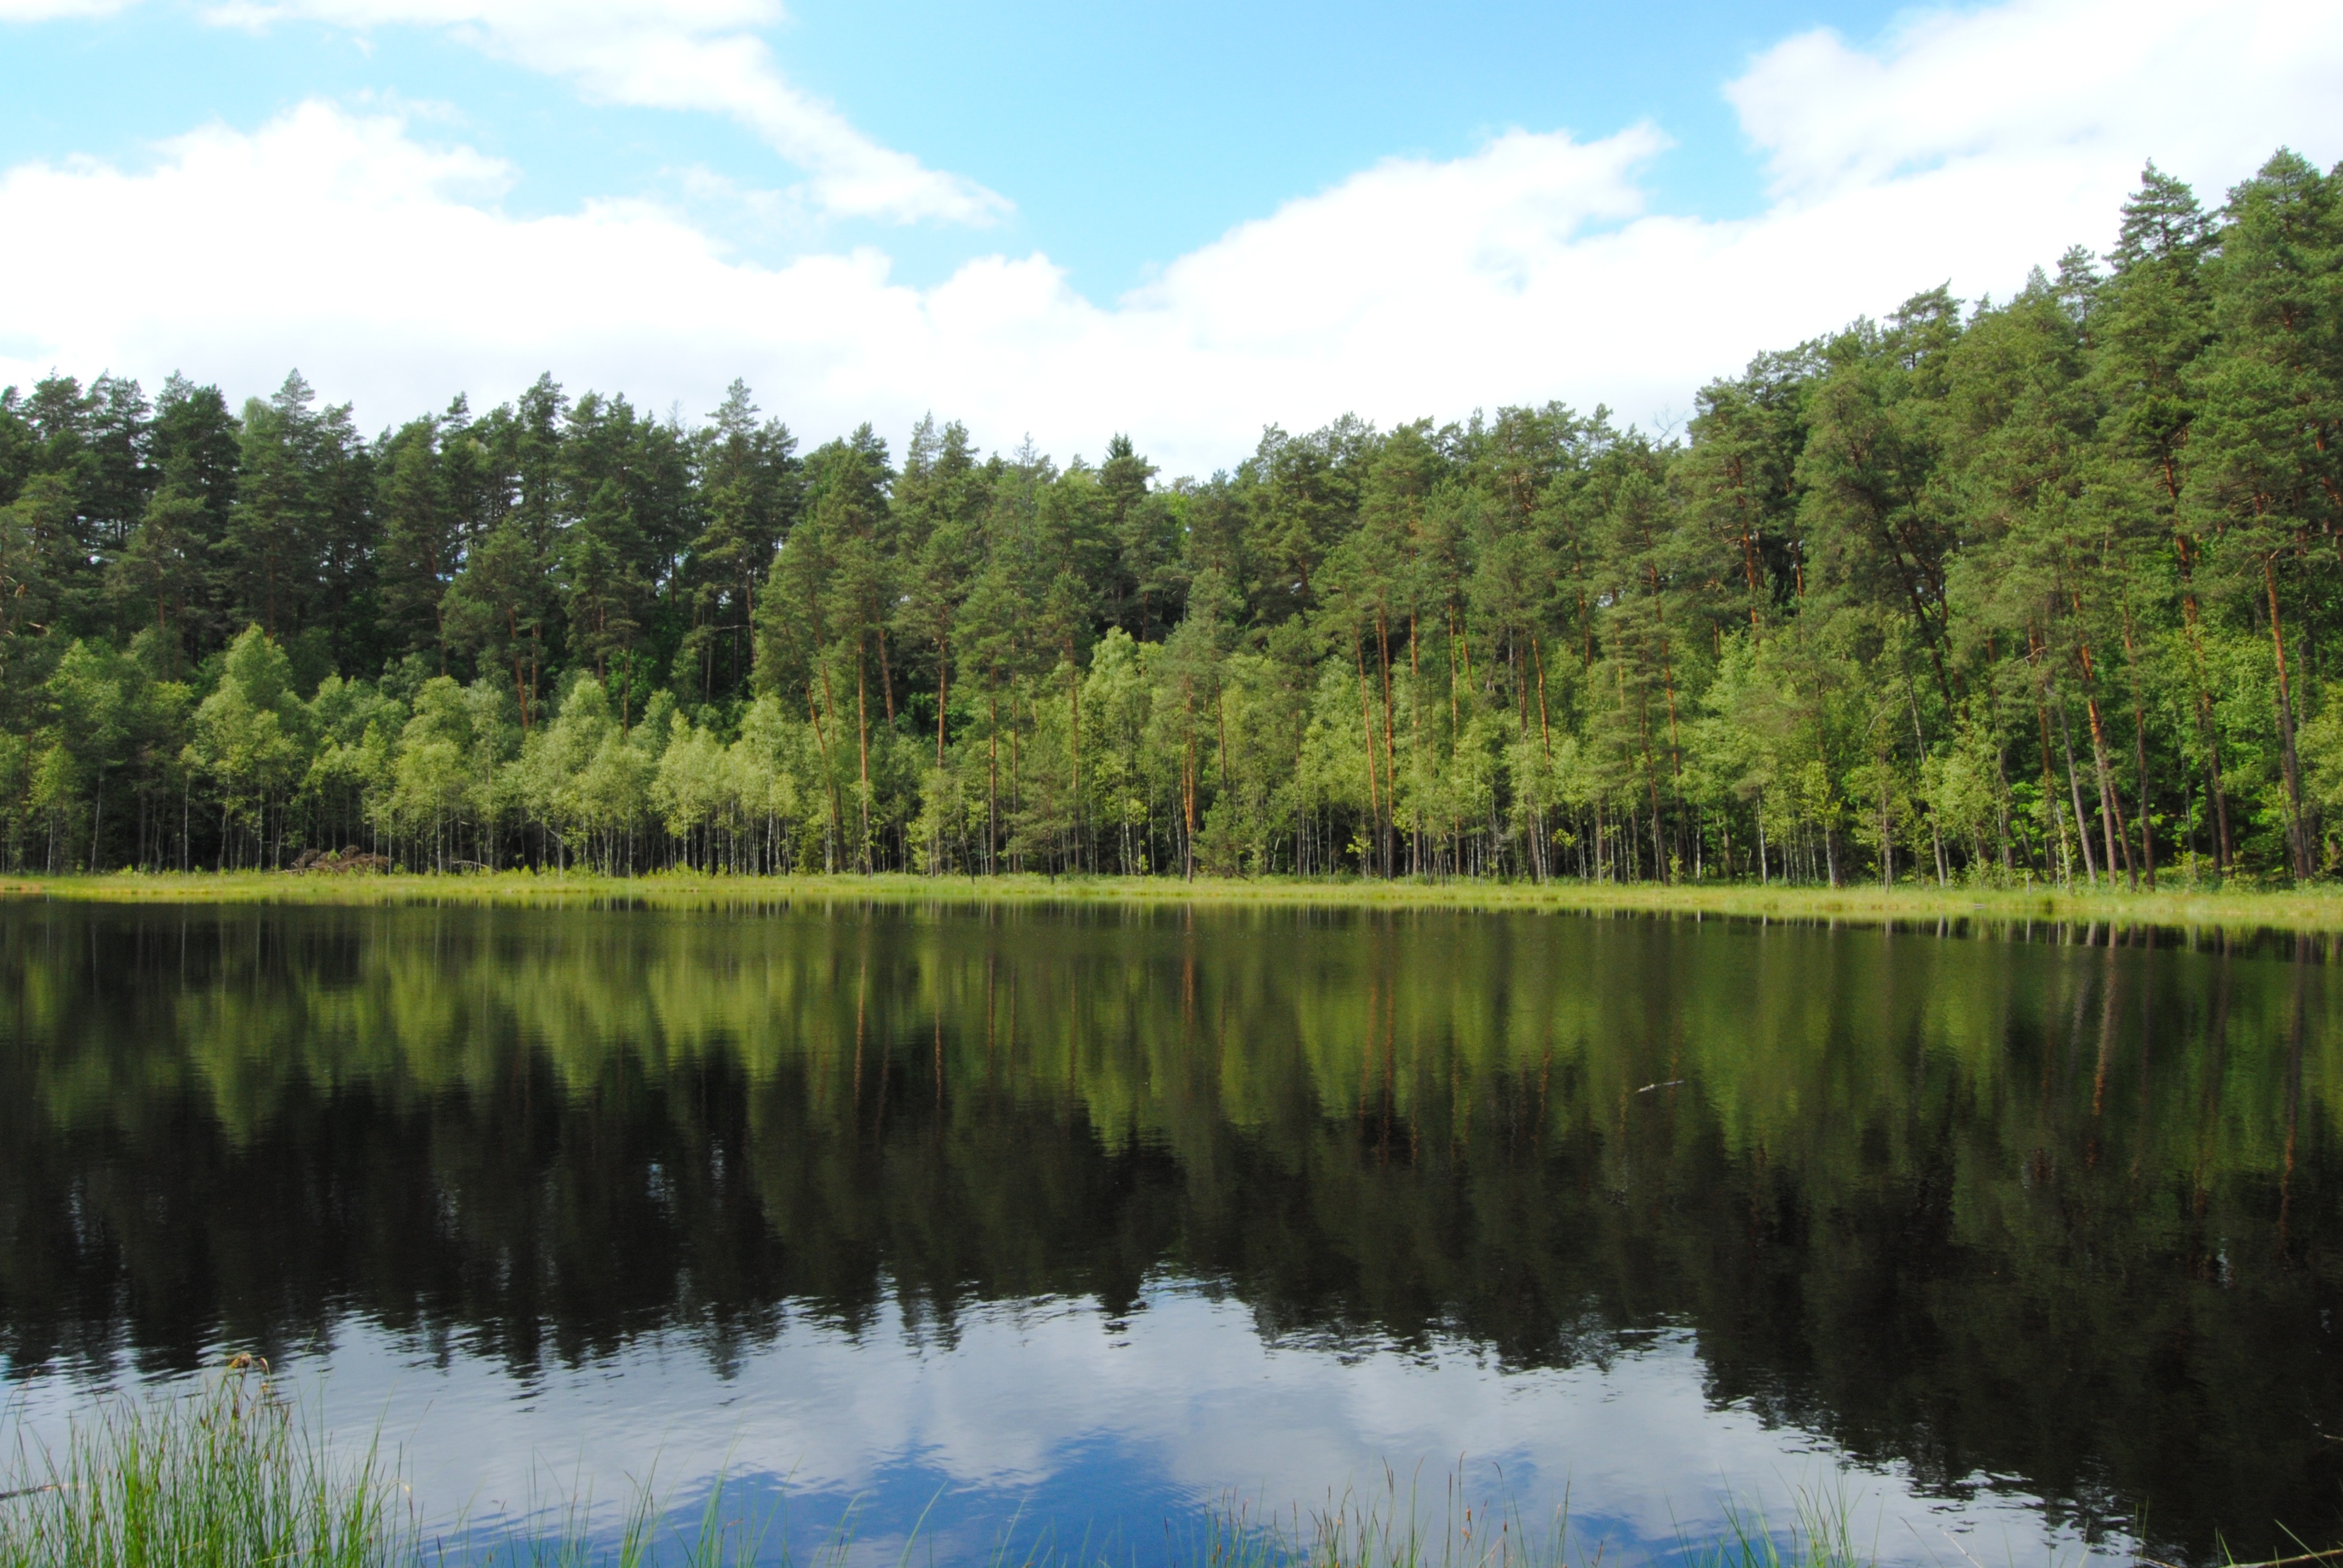
landscape, tree, water, nature, forest, marsh, swamp, wilderness, meadow, lake, pond, reflection, reservoir, body of water, poland, wetland, bog, floodplain, woodland, habitat, loch, ecosystem, tarn, nature reserve, biome, fish pond, natural environment, riparian forest